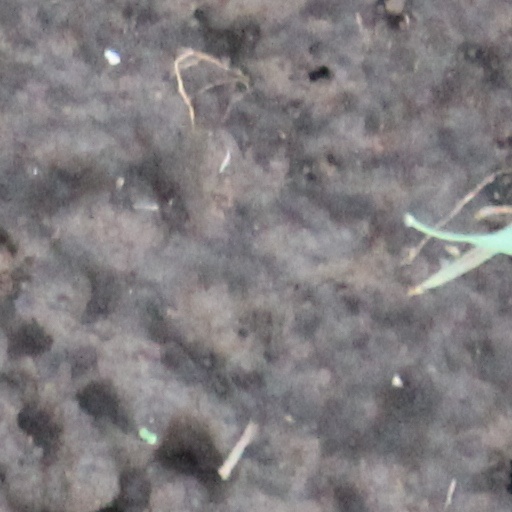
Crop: wheat